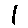
Label: 1